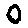
Label: 0